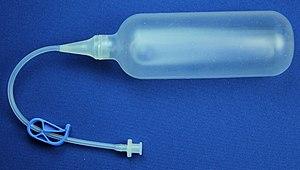
La chirurgie de réattribution sexuelle d'homme vers femme, parfois nommée aïdoïopoïèse, est l'ensemble des interventions chirurgicales refaçonnant les organes génitaux mâles pour leur donner l'apparence la plus conforme possible aux organes génitaux femelles.
La "vaginoplastie" est une opération de chirurgie plastique reconstructive destinée à corriger les défauts et les malformations du canal vaginal et de ses muqueuses ou des structures vulvo-vaginales qui peuvent être absentes ou endommagées à cause d'une maladie congénitale ou dans d'autres cas plus spécifiques.
La dilatation vaginale est une thérapie qui consiste à insérer dans le vagin un dispositif médical nommé dilatateur, ou extenseur afin de détendre les tissus de la cavité vaginale dans le cadre de la prise en charge des douleurs sexuelles, et pour allonger et élargir le vagin dans le cadre de la prise en charge de l'atrésie vaginale. La dilatation vaginale est également utilisée par les personnes ayant réalisé une vaginoplastie, dans le cadre d’une néoplasie, une atrésie vaginale ou une chirurgie de réassignation sexuelle accompagnée d'une vaginoplastie.